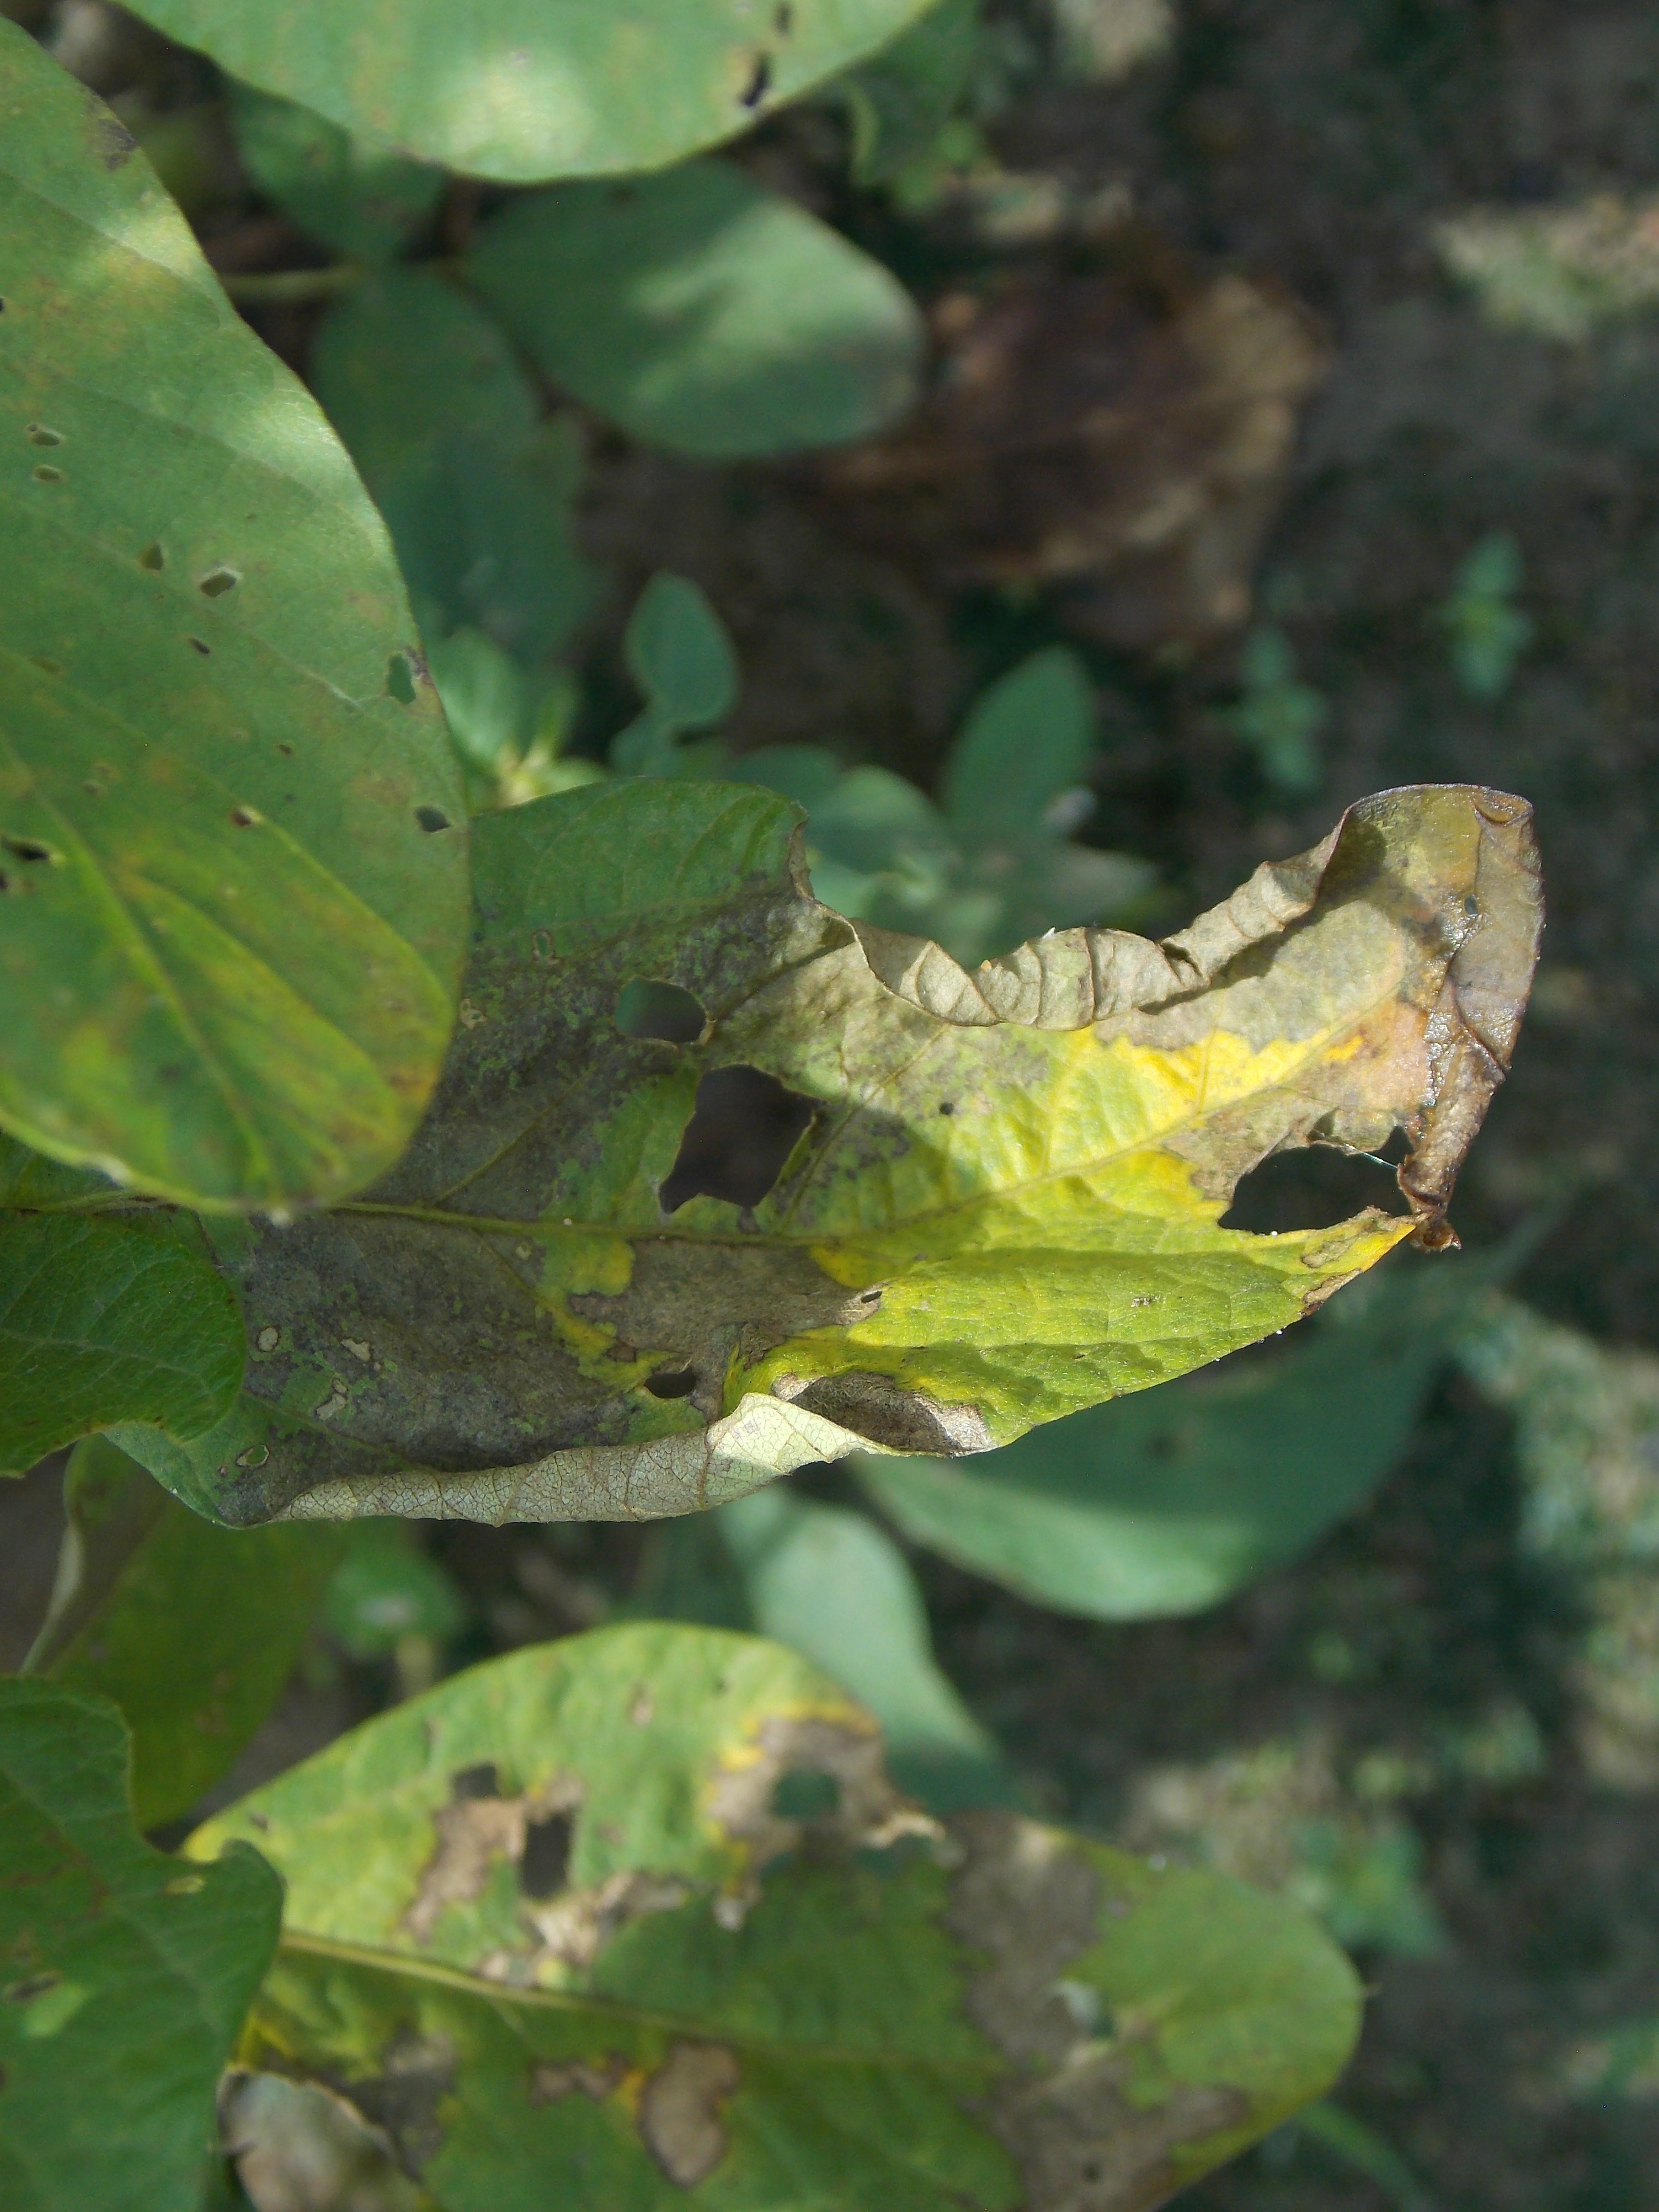
Label: Disease